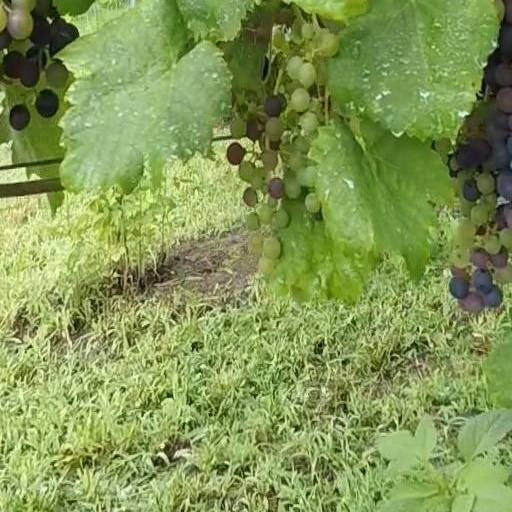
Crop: grape